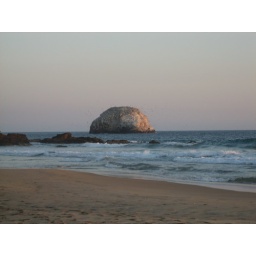
Check out those birds around the rock